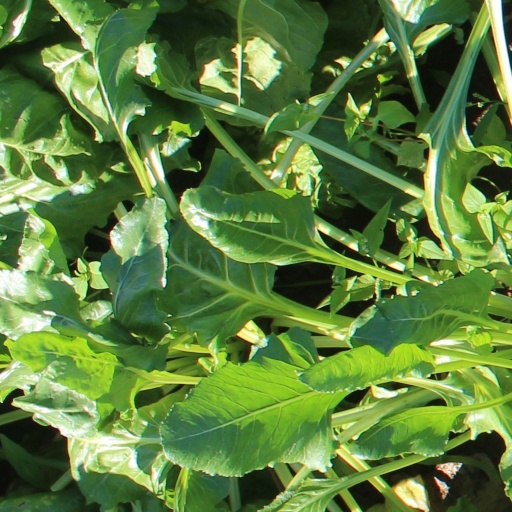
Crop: sugar beet